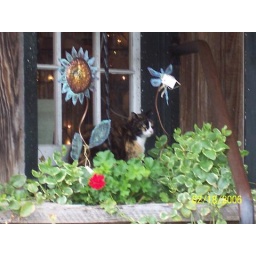
cat in a window